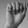
ASL letter: A